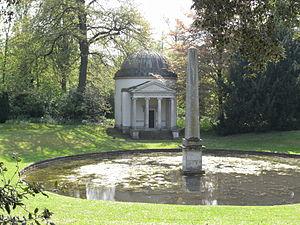
Chiswick House est une villa de style palladien sise à Chiswick, dans le district de Hounslow à l'ouest de Londres.